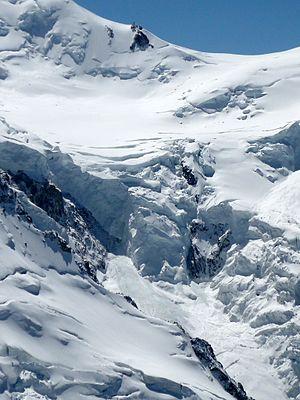
Le glacier des Bossons et les Rochers Foudroyés vus depuis l'aiguille du Midi, Chamonix-Mont-Blanc, Haute-Savoie, France